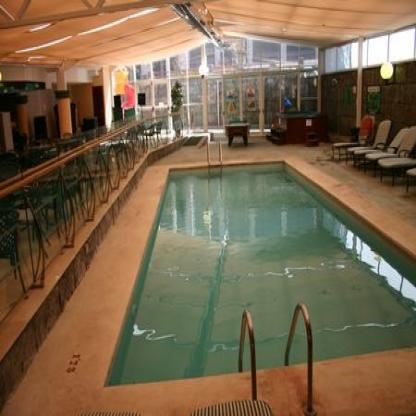
Scene: Indoor